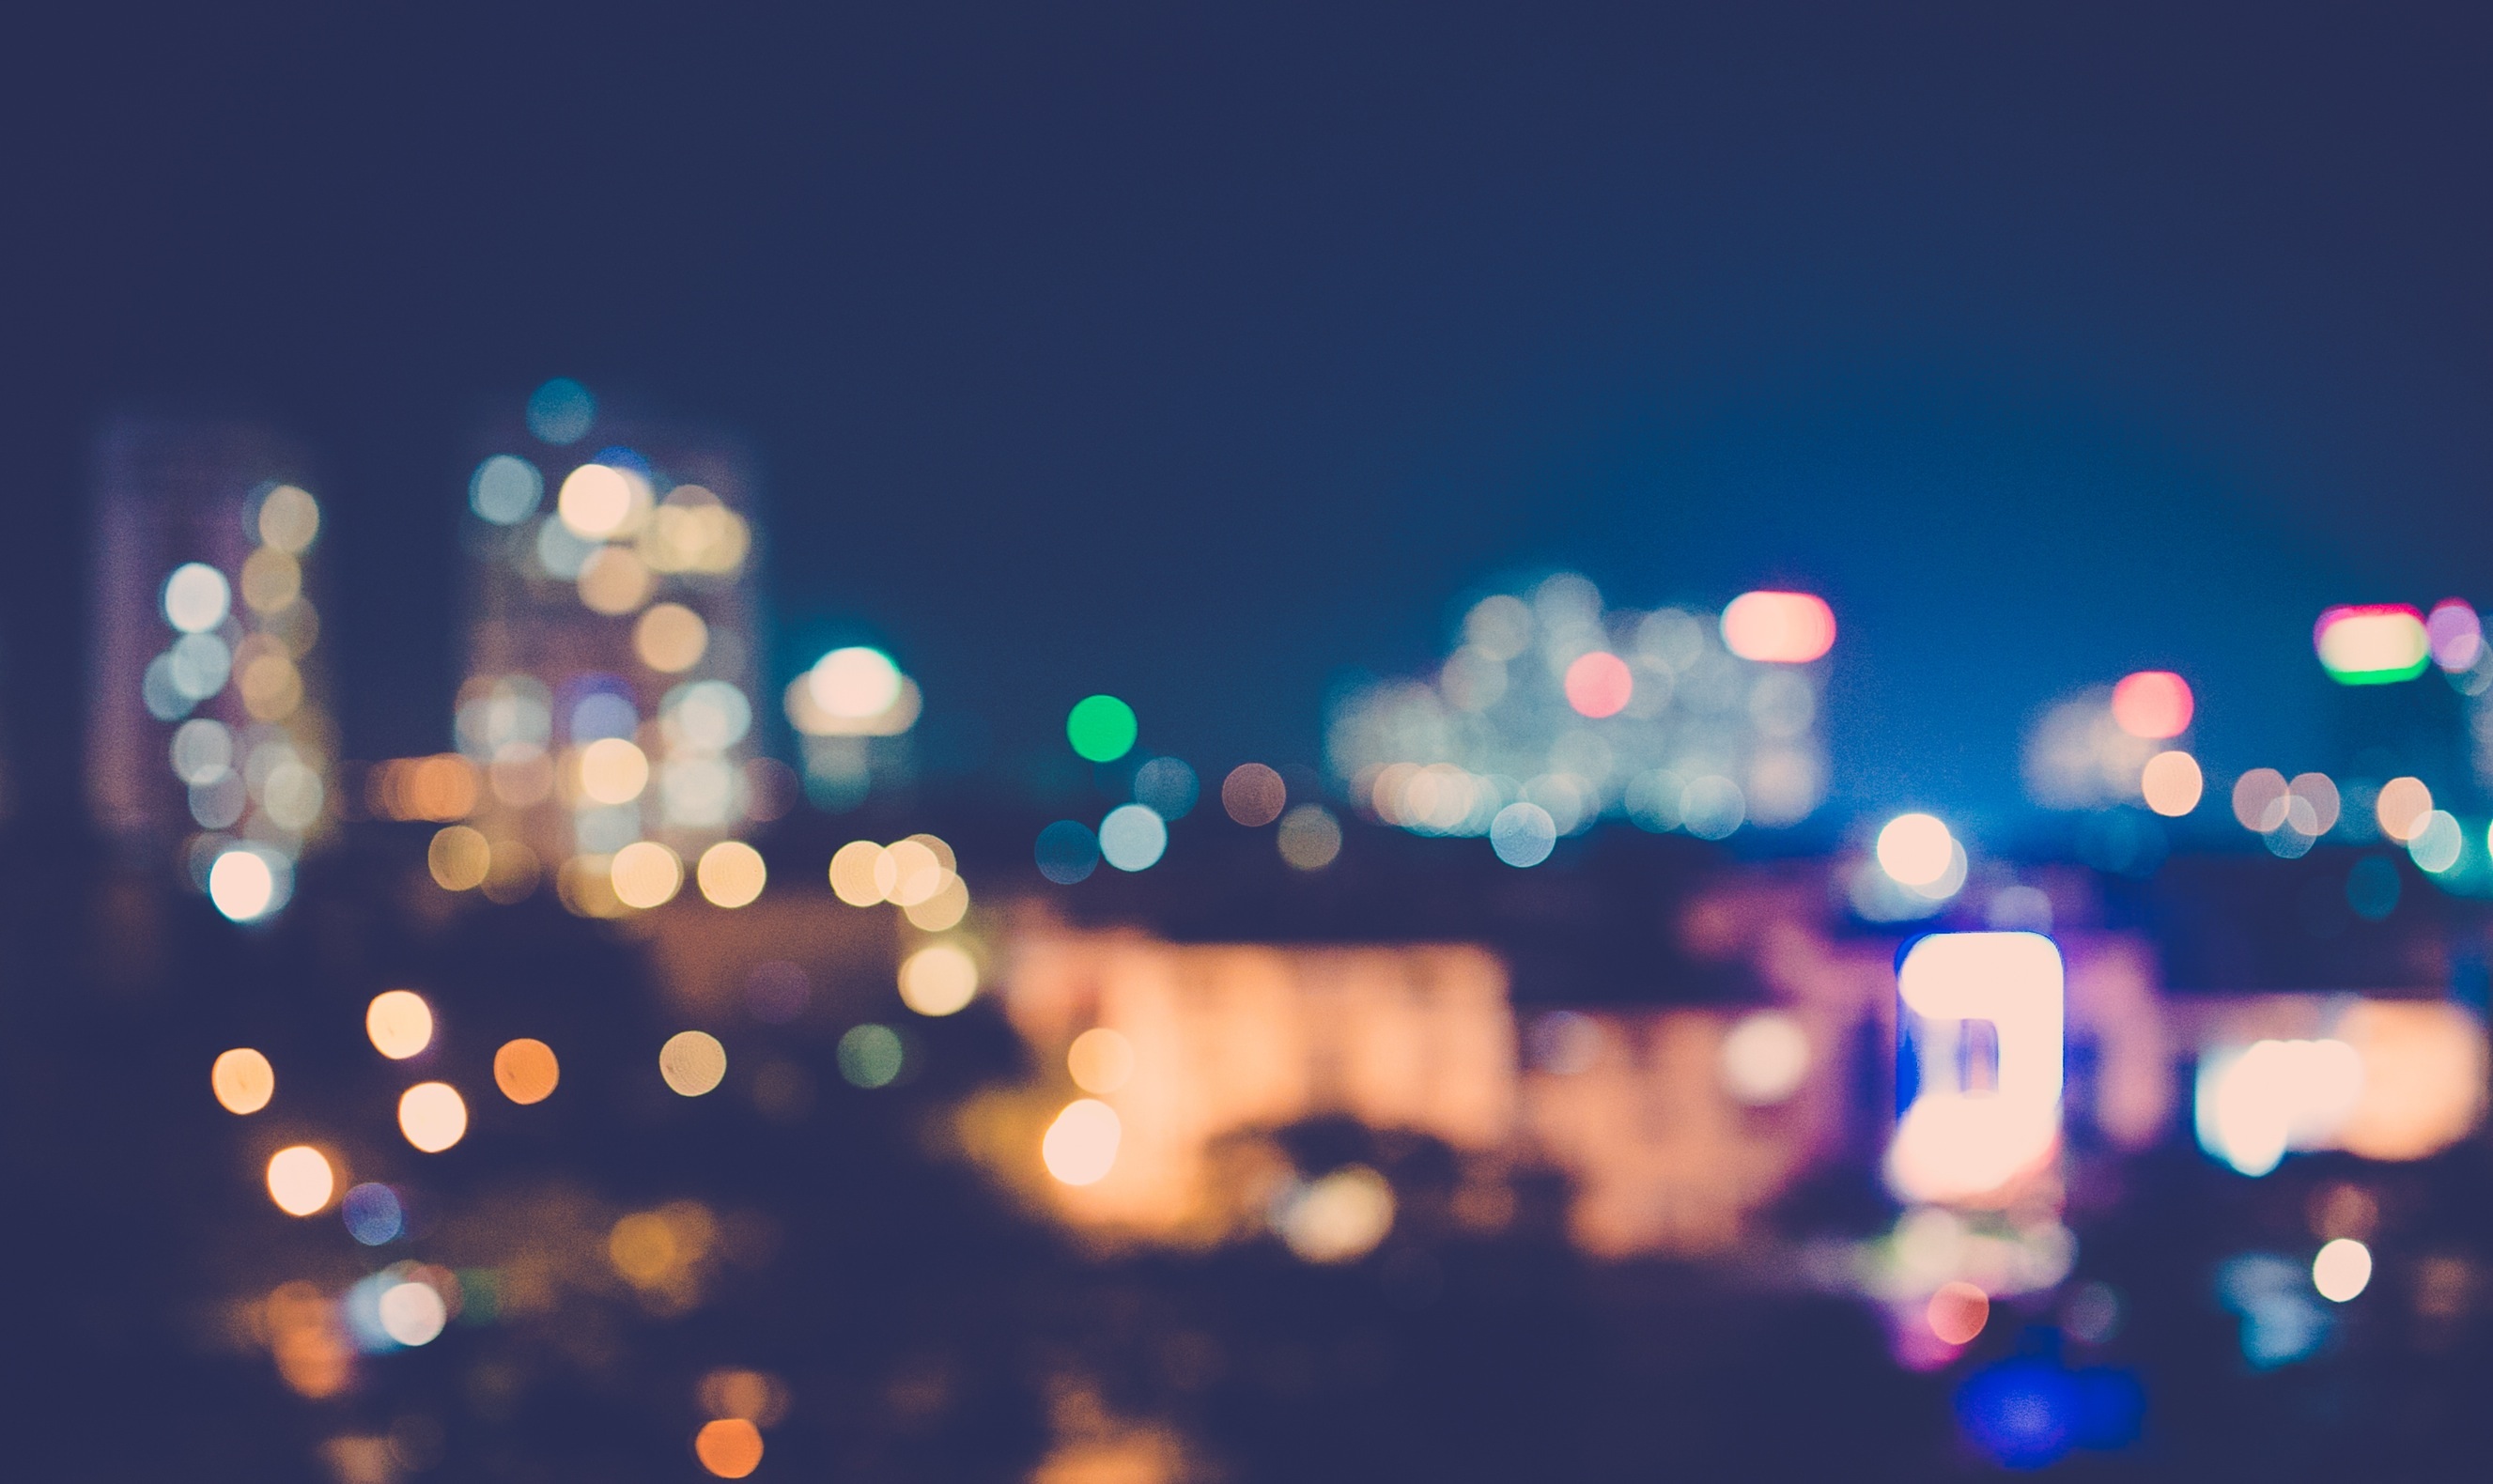
light, sky, night, city, dark, reflection, color, blue, lighting, circle, lights, buildings, blurry, shape, eventing, atmosphere of earth